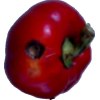
Label: red_pepper